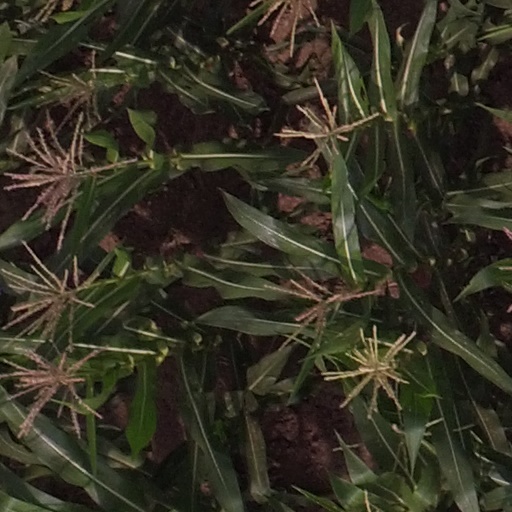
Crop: maize; corn